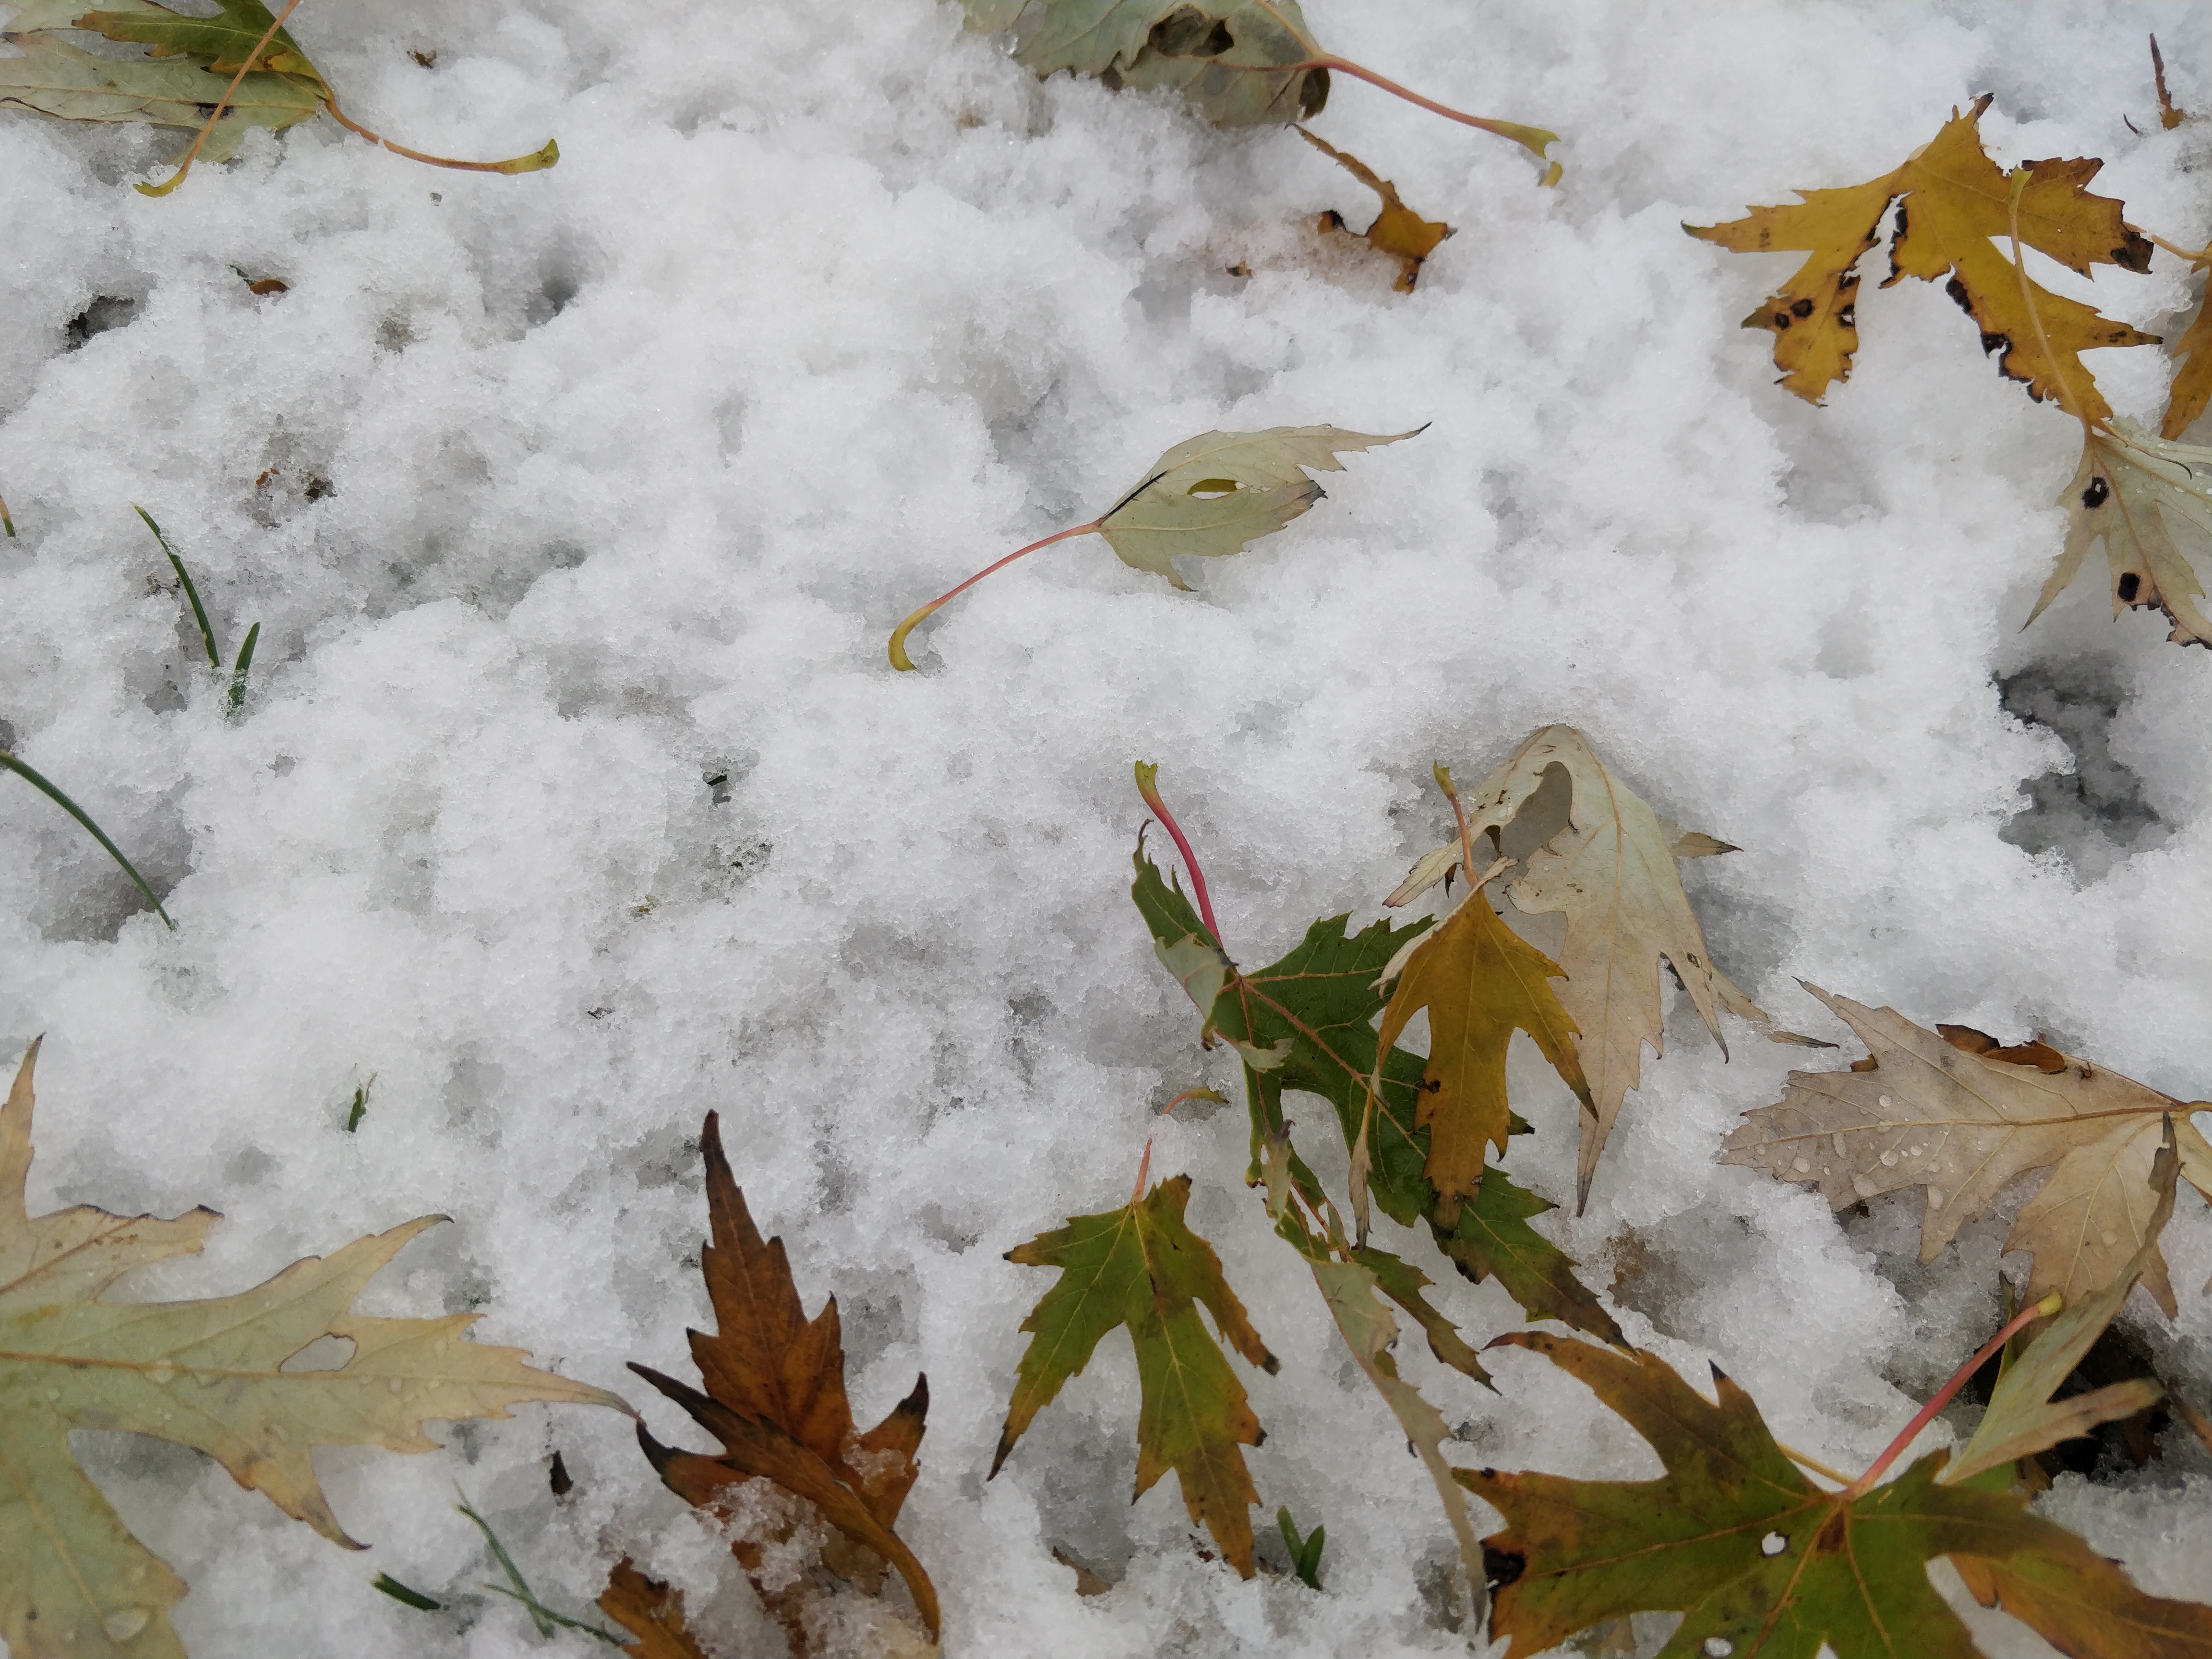
snow, leaf, freezing, winter, plant, tree, twig, branch, flower, frost, plant stem, ice, autumn, plane